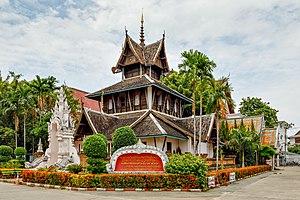
Chiang Mai, Chiangmai, Chiang Maï ou Chiengmai, surnommée la « Rose du Nord », est la sixième plus grande ville de Thaïlande, centre culturel et économique du Nord du pays et capitale de la province de Chiang Mai. La municipalité de Chiang Mai couvre Si Phra Singha, Ya Chang, Chang Chang, Wat Gate et Pa Tan. Elle couvre également certaines parties de Chang Phuak, Suthep, Pung Sun, Nong Hoi, Tha Sala, Nong Pa Phuang et Fa Ha.